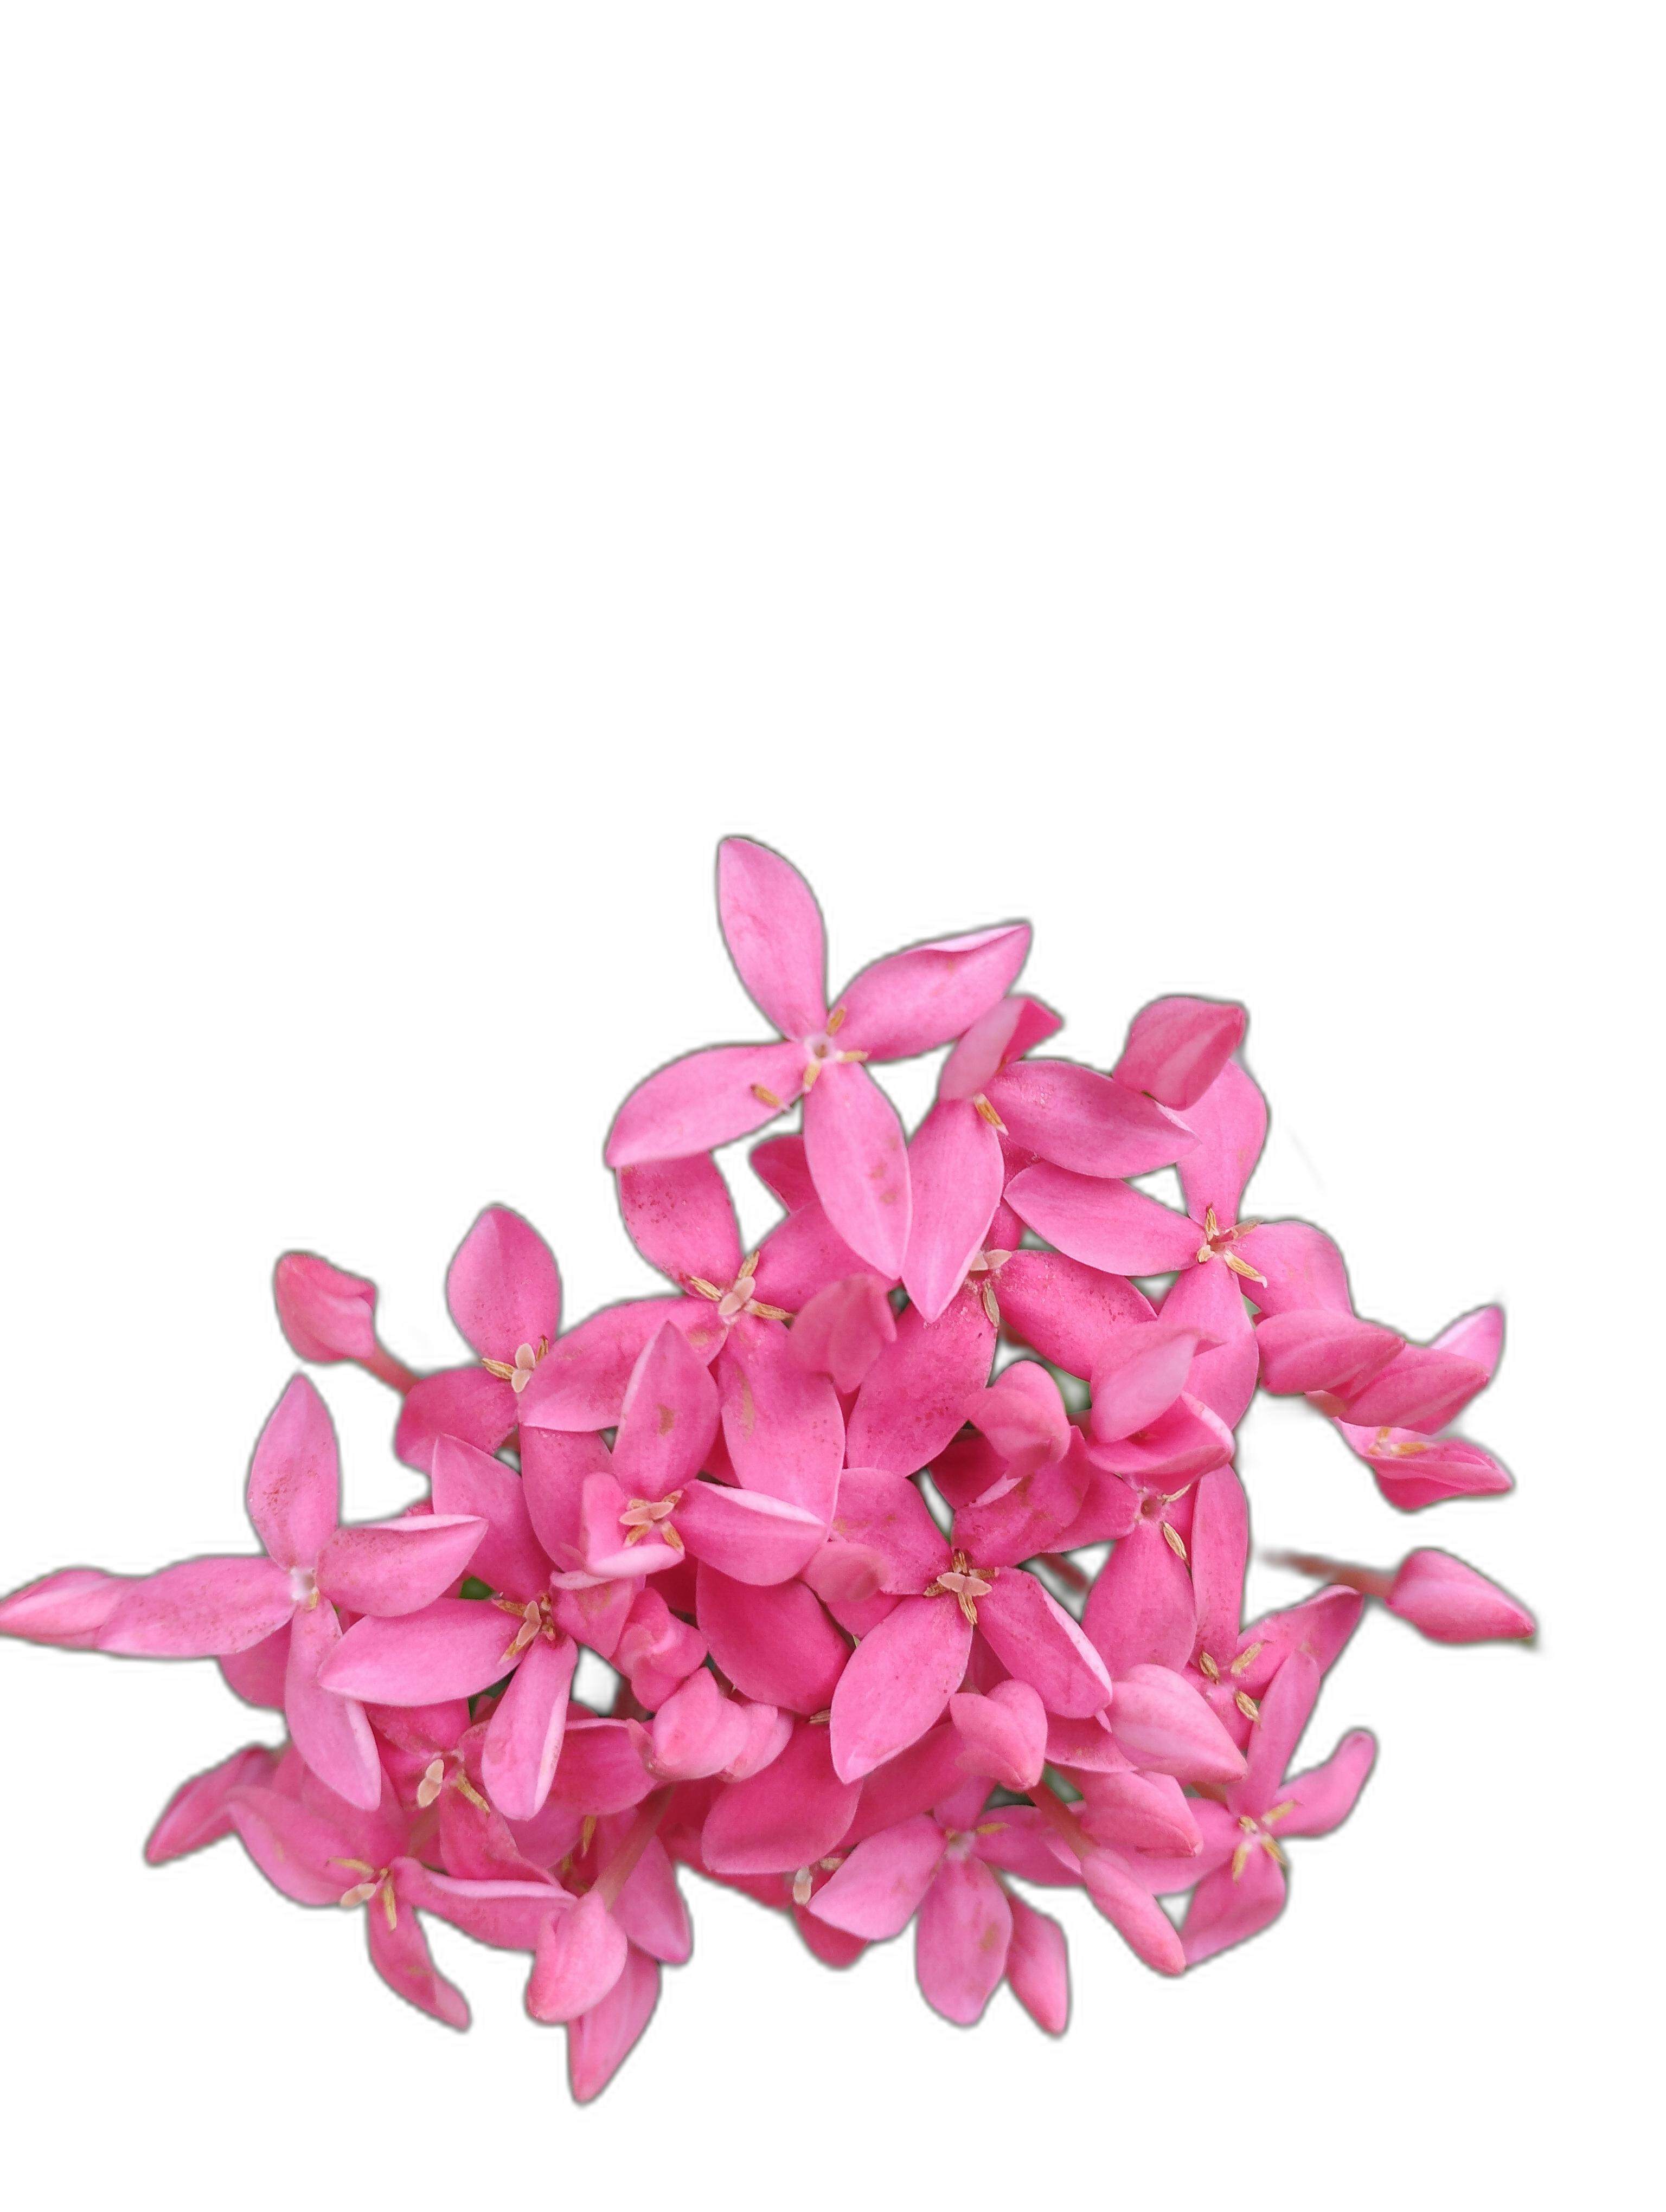
Label: Jungle geranium